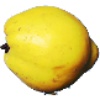
Label: quince